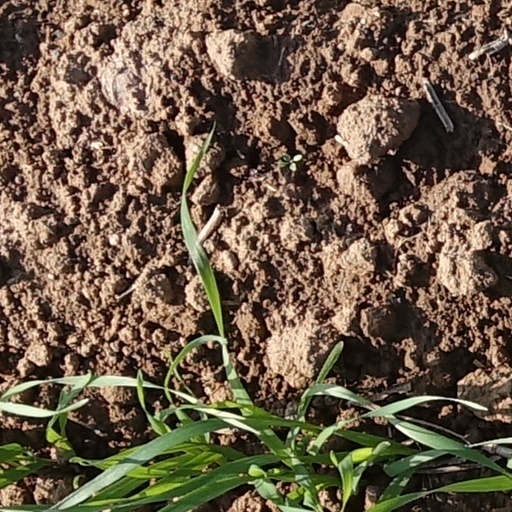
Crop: wheat